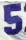
Number: 5